Louis Antoine, Duke of Enghien

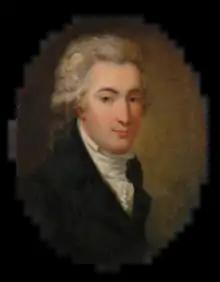

Louis Antoine de Bourbon, Duke of Enghien ("duc d'Enghien" pronounced ) (Louis Antoine Henri; 2 August 1772 – 21 March 1804) was a member of the House of Bourbon of France. More famous for his death than his life, he was executed by order of Napoleon Bonaparte, who brought charges against him of aiding Britain and plotting against Napoleon.